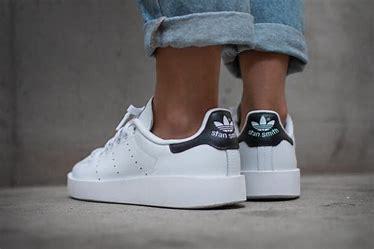
Brand: adidas
Model: Stan Smith Skate